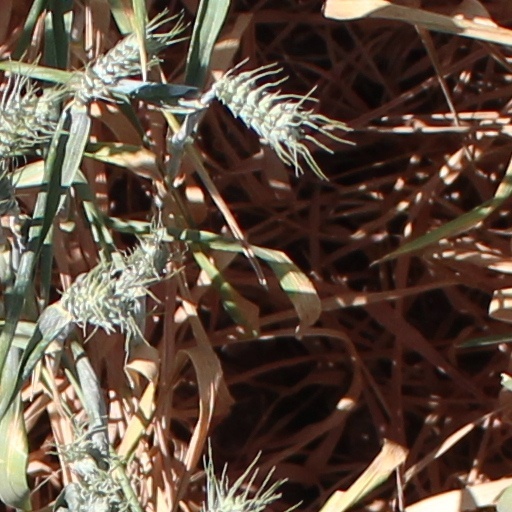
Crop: wheat